Dendrobium

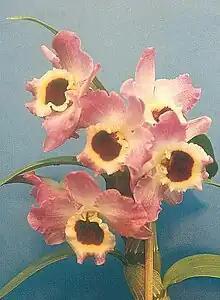
A nobile-type cultivar or hybrid. "Dendrobium nobile" has been extensively bred in the horticultural industry, resulting in cultivars and hybrids with exceptional flower count and various patterning.

Some "Dendrobium" species are cultivated as medicinal plants. The noble dendrobium ("D. nobile") for example is one of the 50 fundamental herbs used in traditional Chinese medicine, where it is known as "shí hú" (石斛) or "shí hú lán" (石斛兰).